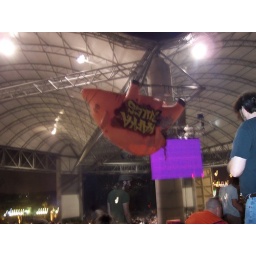
The inflated pig got stuck on the metalwork near the video screen.